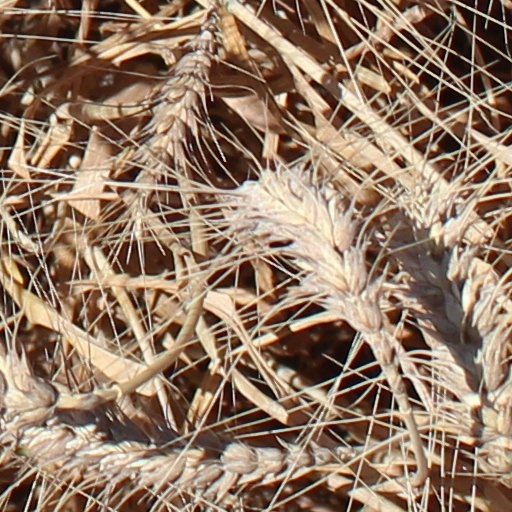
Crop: wheat